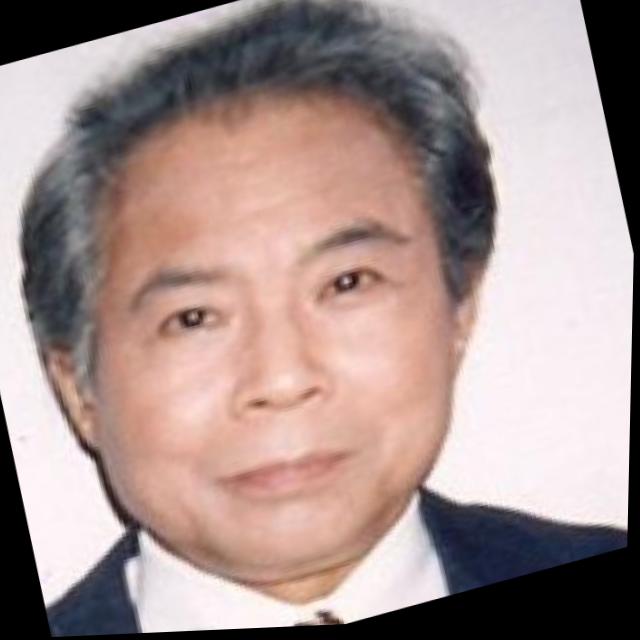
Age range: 65+